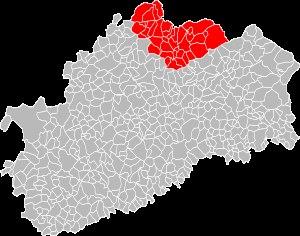
Cuve est une commune française située dans le département de la Haute-Saône, en région Bourgogne-Franche-Comté.
Anchenoncourt-et-Chazel est une commune française, située dans le département de la Haute-Saône en région Bourgogne-Franche-Comté. Elle est constitué du village principale d'Anchenoncourt et de l'ancienne commune, devenue quartier, Chazel.
Montdoré est une commune française située dans le département de la Haute-Saône, en région Bourgogne-Franche-Comté.
Melincourt est une commune française située dans le département de la Haute-Saône, en région Bourgogne-Franche-Comté.
Anjeux est une commune française située dans le département de la Haute-Saône, en région Bourgogne-Franche-Comté.